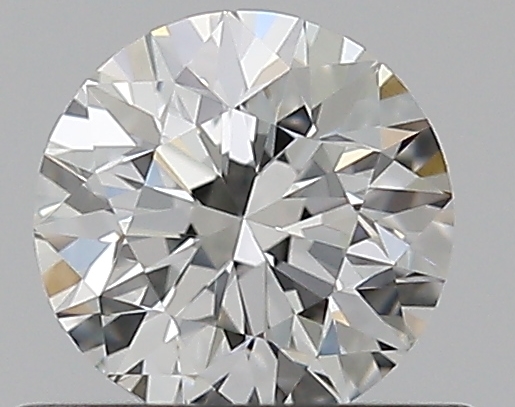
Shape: round
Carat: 0.5
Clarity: VS1
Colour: H
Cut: GD
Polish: EX
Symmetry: GD
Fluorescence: N
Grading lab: GIA
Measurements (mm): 4.95 x 5 x 3.26